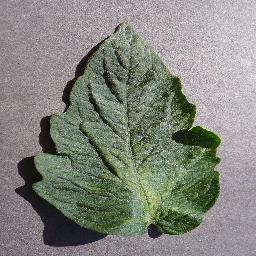
Label: Tomato___Spider_mites Two-spotted_spider_mite